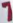
Number: 7